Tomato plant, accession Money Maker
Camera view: bottom (45 deg); turntable rotation: 150 degrees
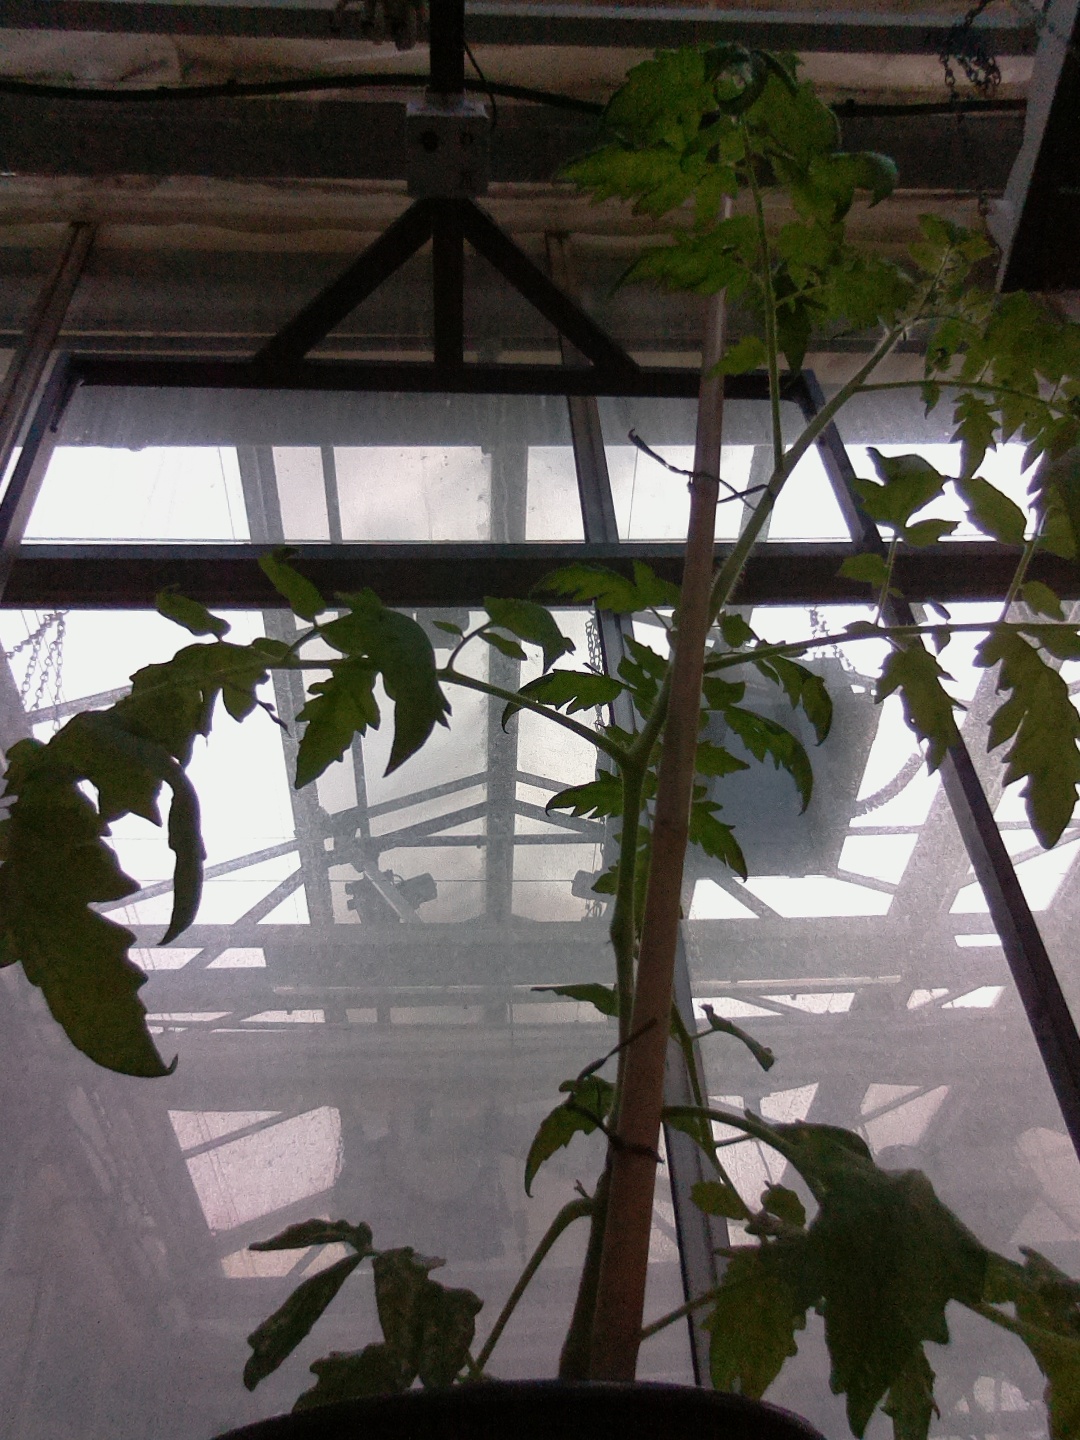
BBCH growth stage 52: 2 inflorescences visible